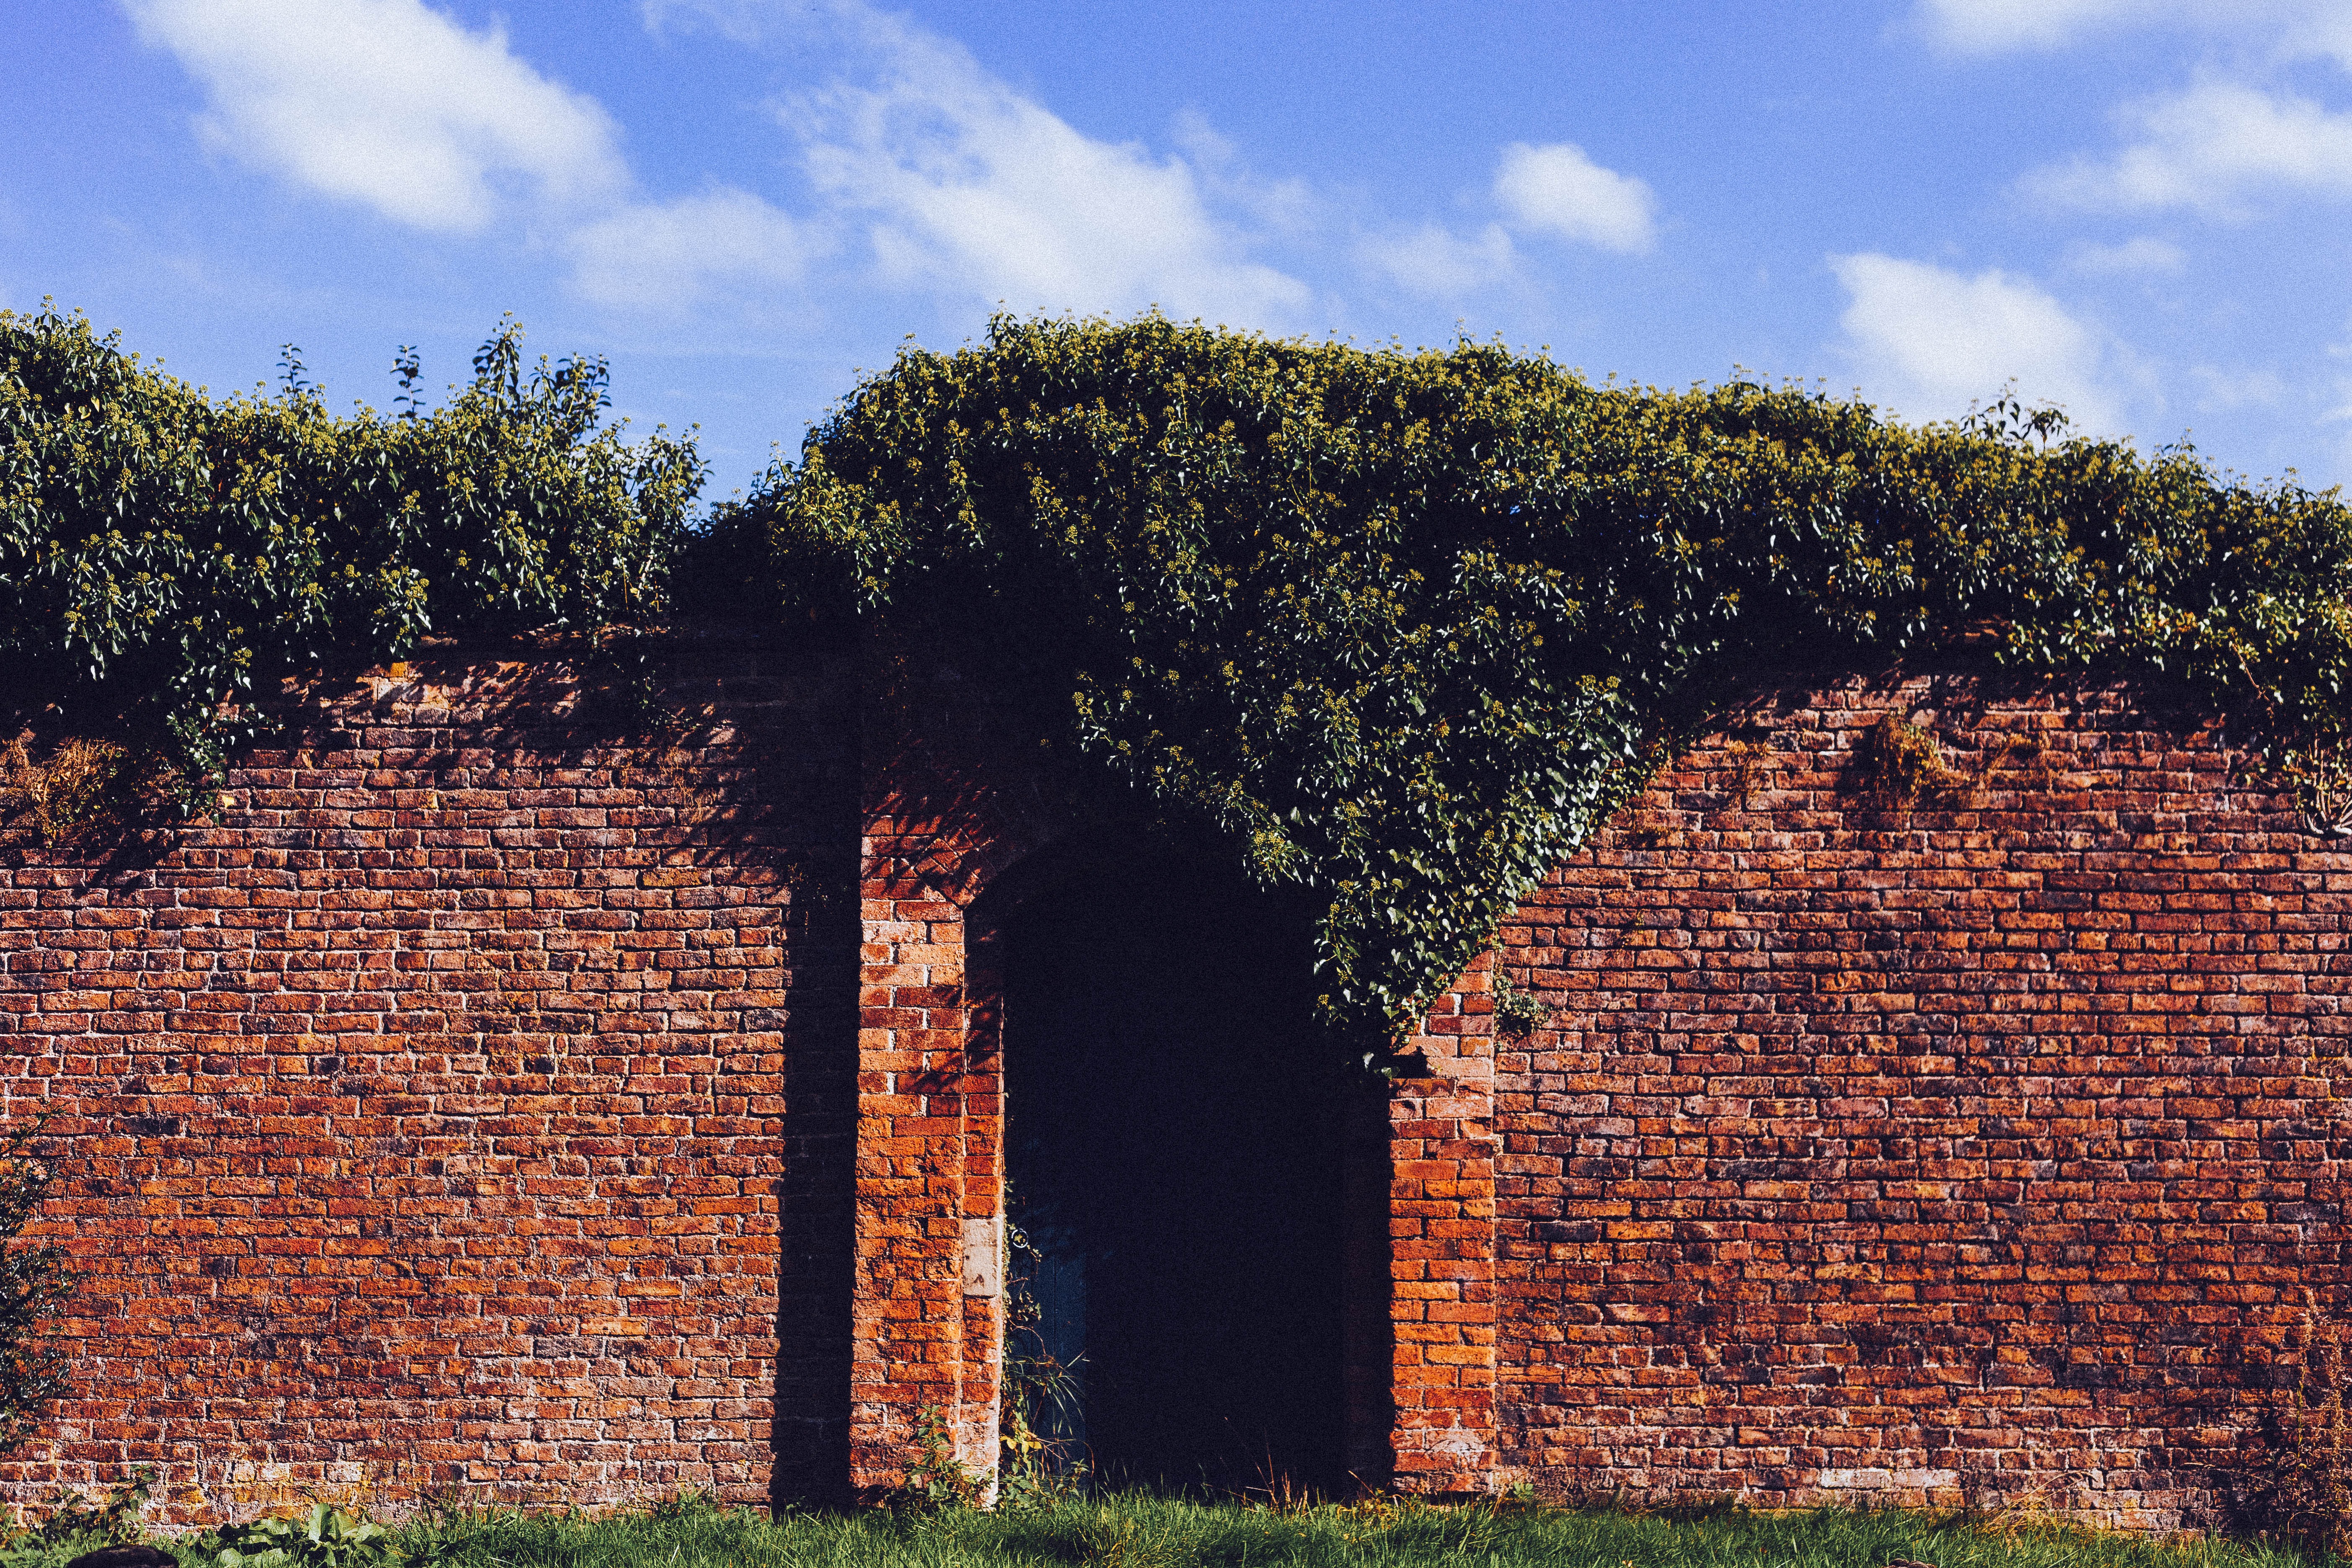
tree, grass, rock, house, building, wall, village, fortification, brick, door, ruins, bricks, estate, entry, rural area, ancient history, brickworks